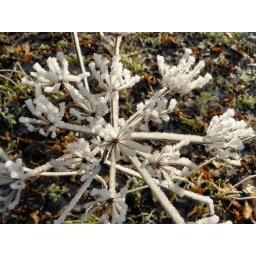
Looks better than the plant in flower - winter has a way of making things look good!